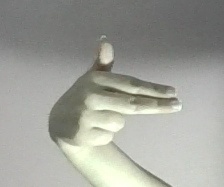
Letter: ghain